Nastola

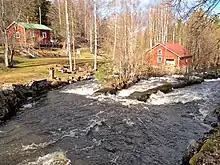
Immilä mill

Nastola is wedged between the first and second Salpausselkäs, the former being a prominent feature in the terrain and landscape of the southern part of the municipality. In the west, it splits in two distinct ridges around the village of Villähde, and reaches it highest point in the parish village at above sea level. Moving further east towards Iitti, the ridge becomes narrower and its ridgelines steepen in the surroundings of Uusikylä. The area between the Salpausselkäs is characterized by its eskers and valleys. The esker of Vahteristonmäki, reaching past lake Kymijärvi further north into Heinola, peaks at above sea level in Nastola.